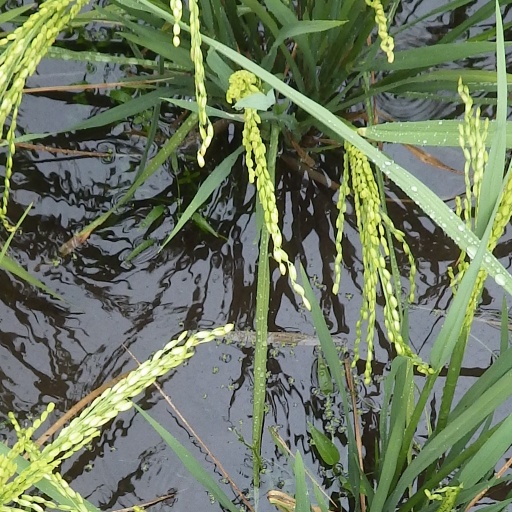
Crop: rice